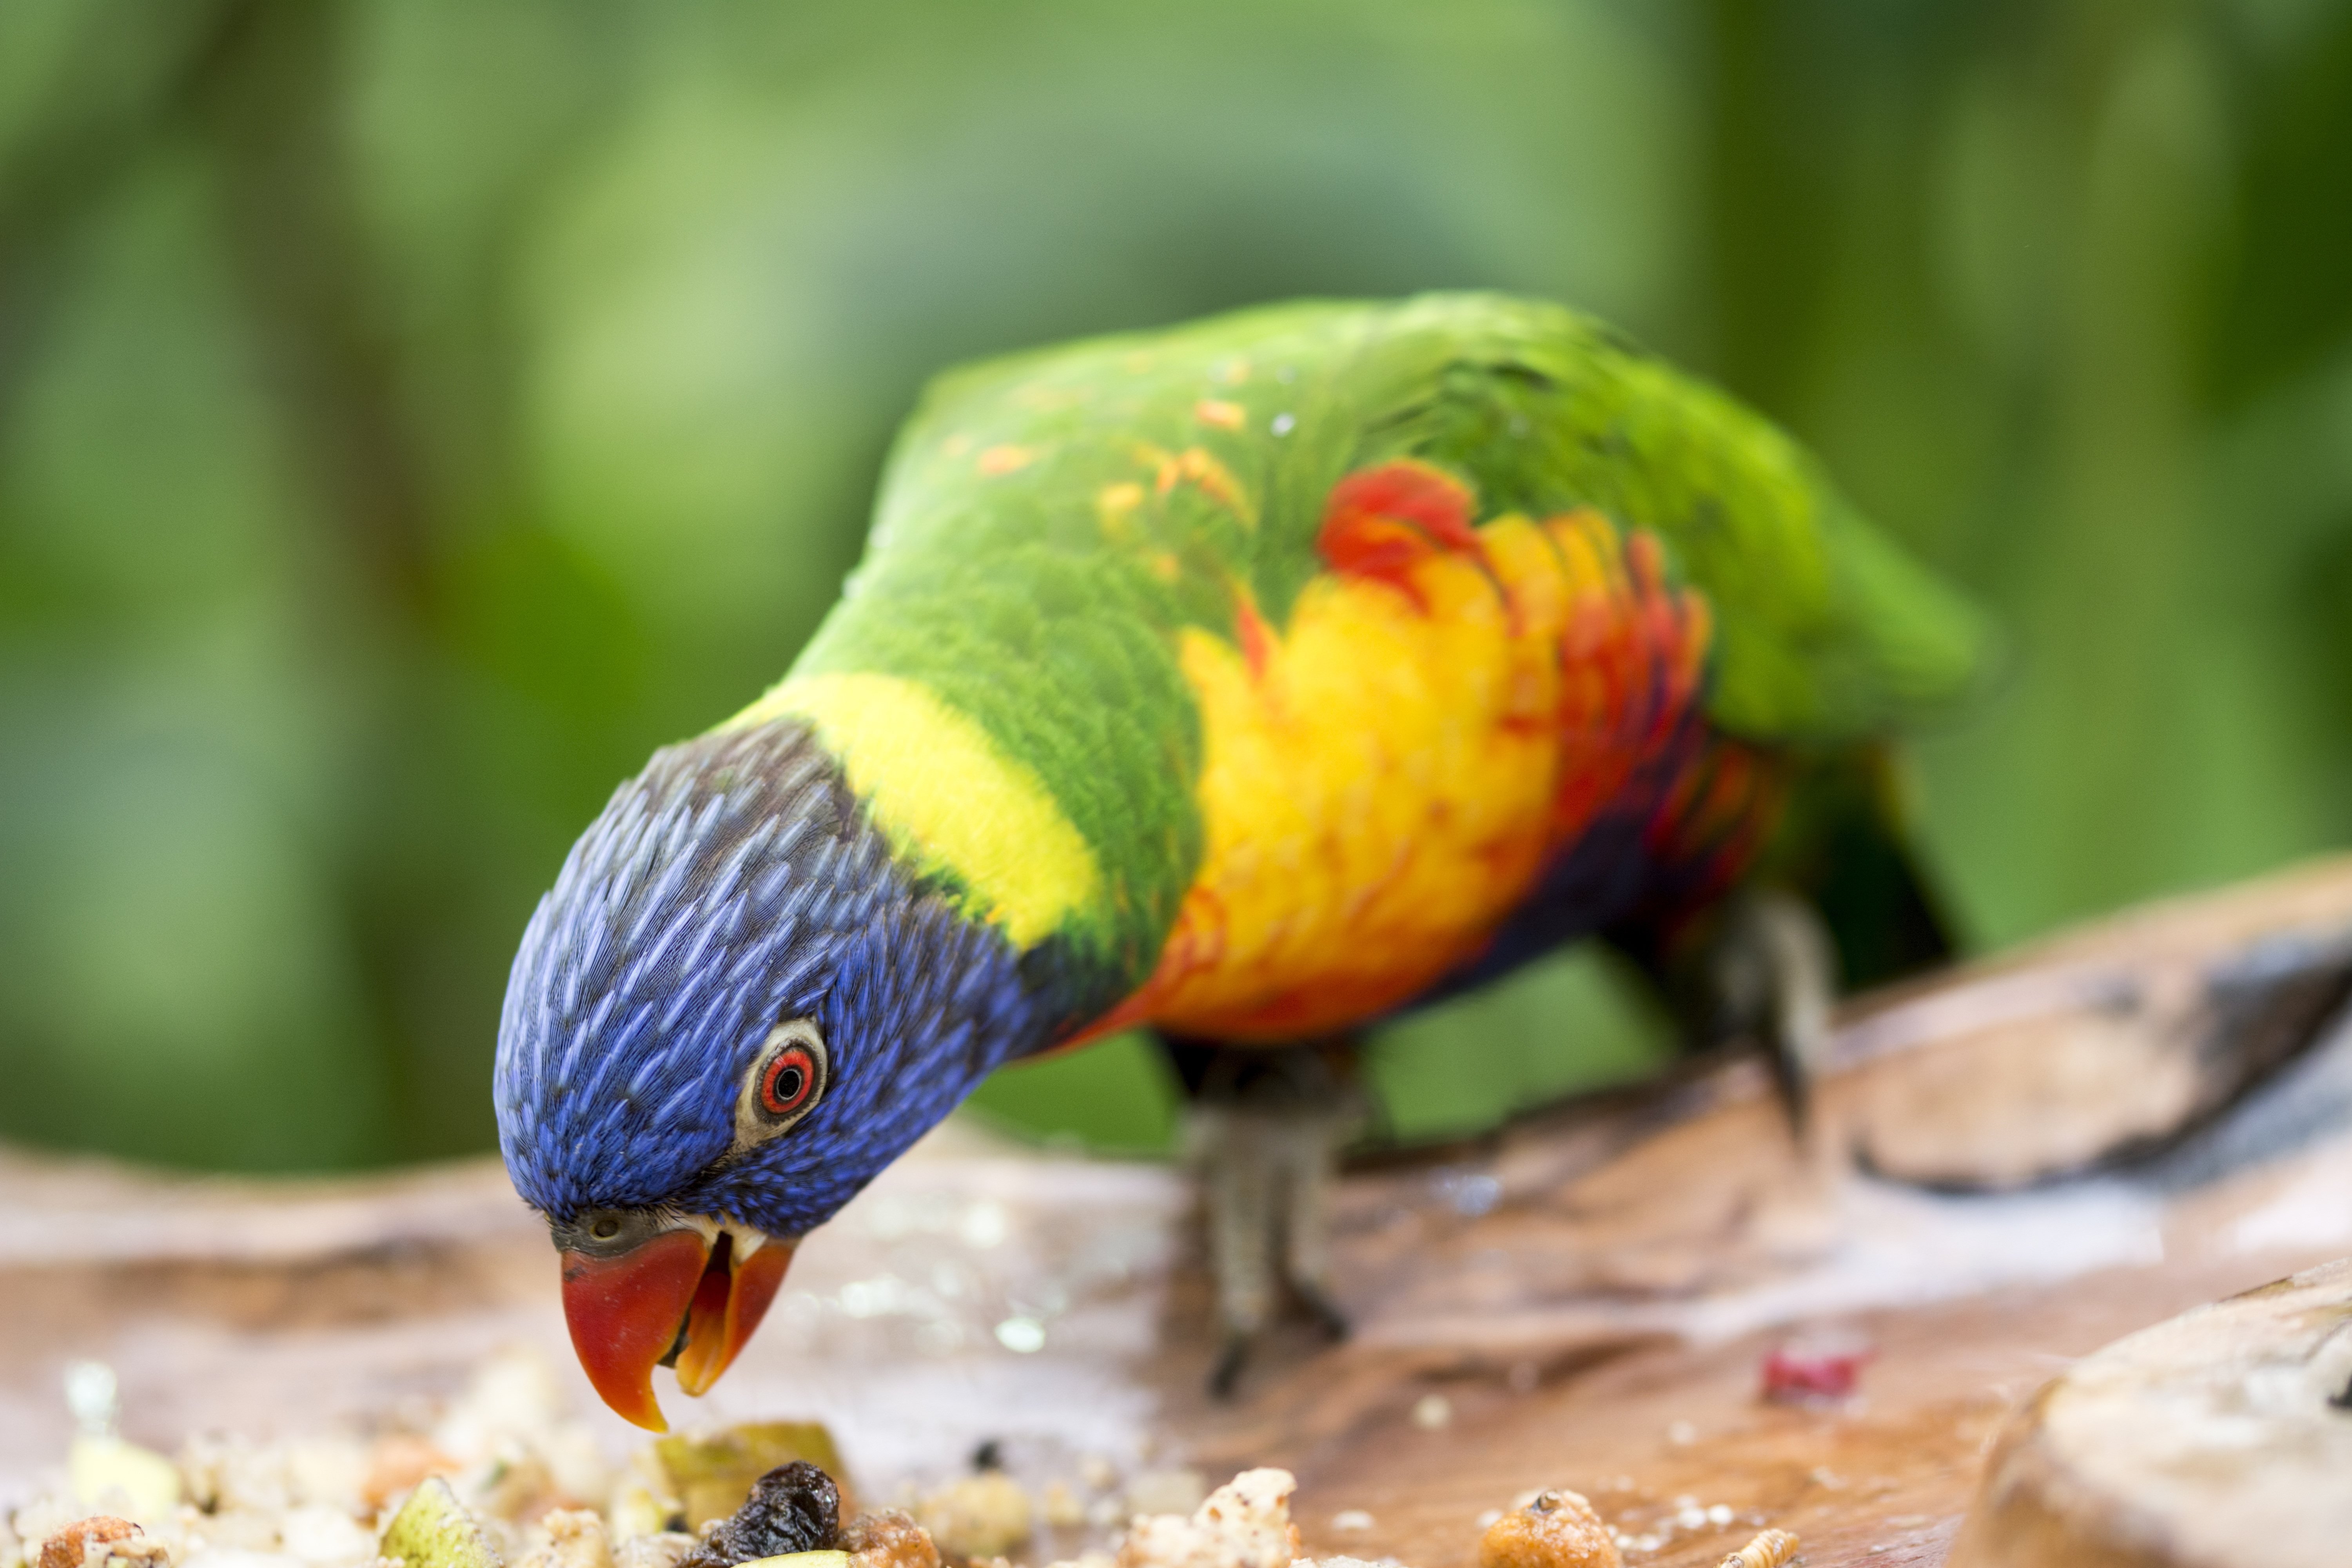
nature, bird, wildlife, beak, tropical, color, fauna, lorikeet, macaw, eating, vertebrate, parrot, parakeet, common pet parakeet